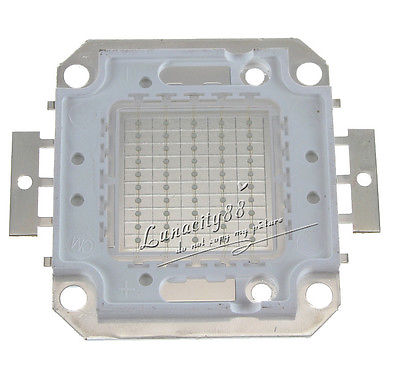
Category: lamp